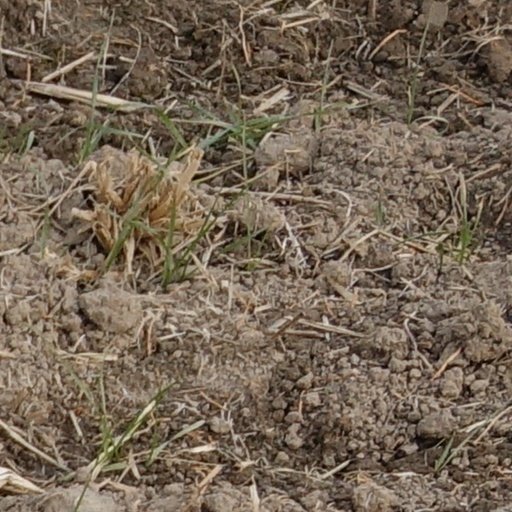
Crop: wheat